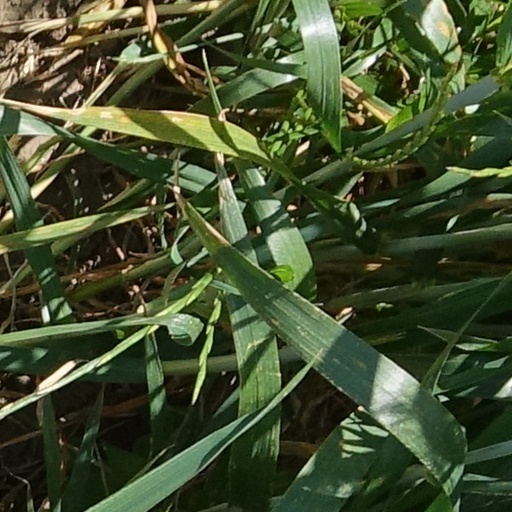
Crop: wheat